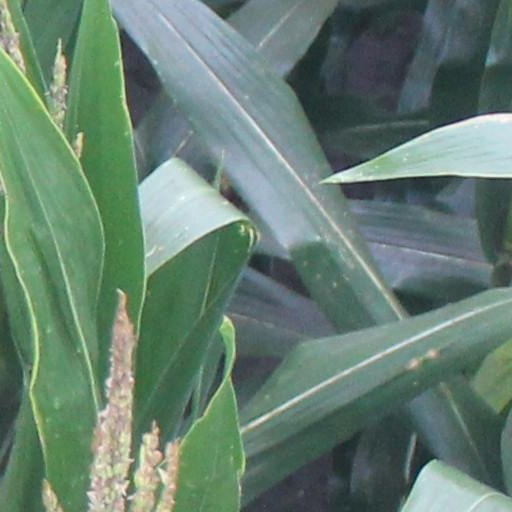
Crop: maize; corn